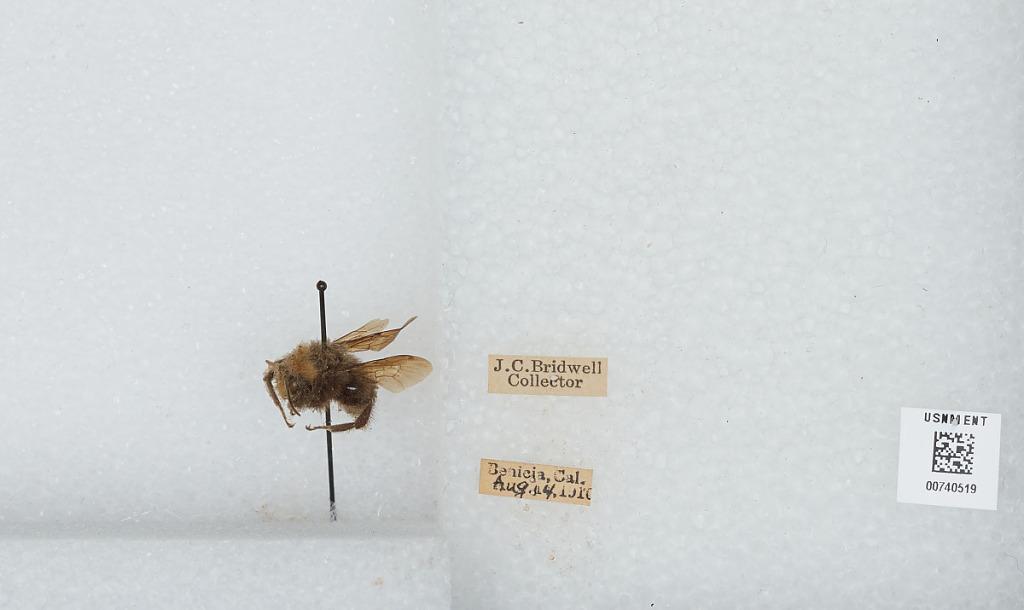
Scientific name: Bombus (Pyrobombus) vosnesenskii Radoszkowski
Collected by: J. Bridwell
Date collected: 1910-8-14
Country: United States
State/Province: California
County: Solano
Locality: Benicia
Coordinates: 38.0633, -122.156